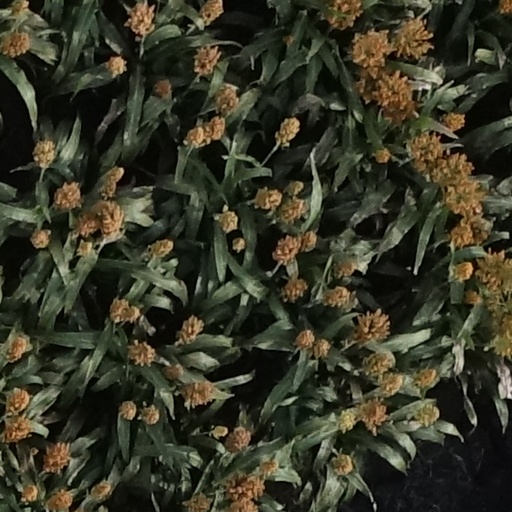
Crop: sorghum